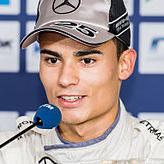
Age: 19